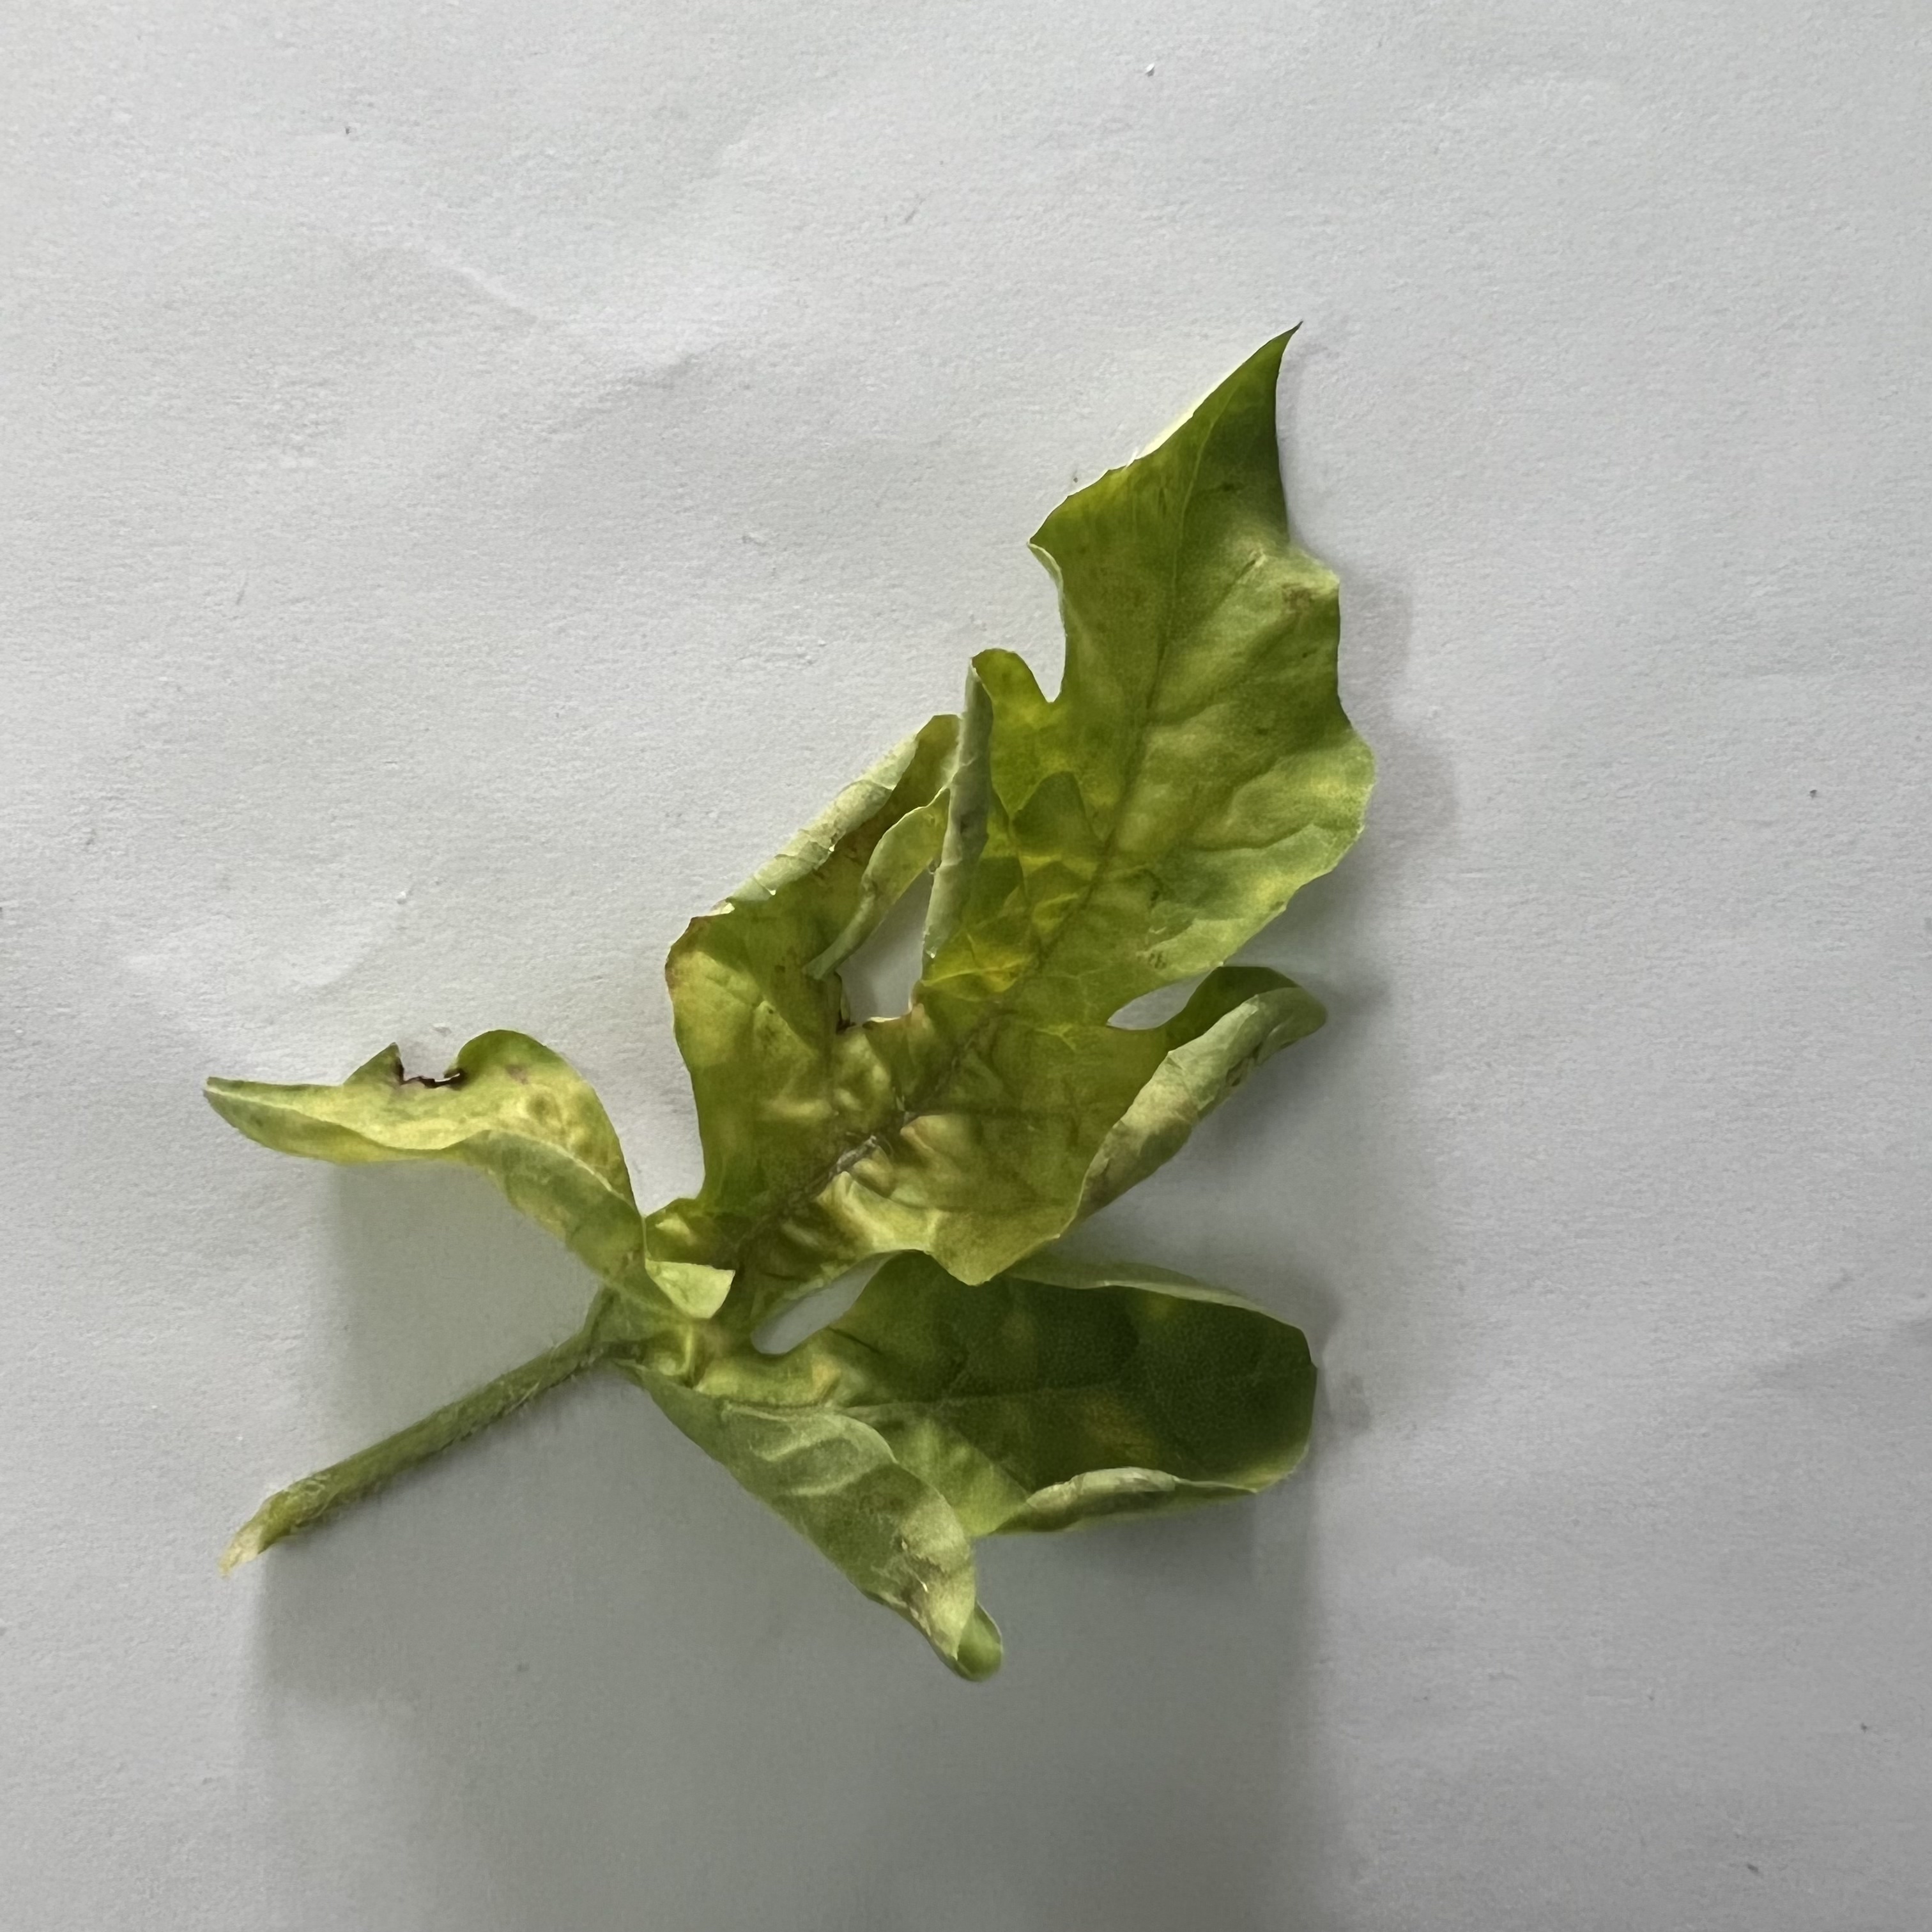
Label: Mosaic_Virus